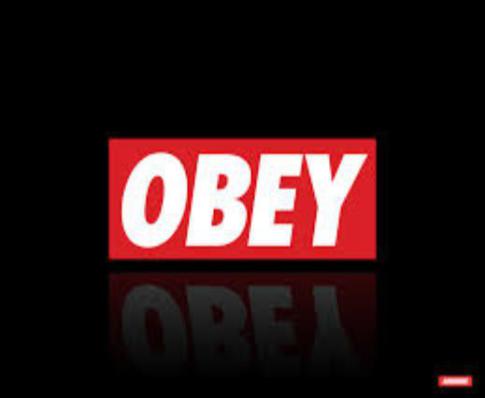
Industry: Clothes